Gliding flight

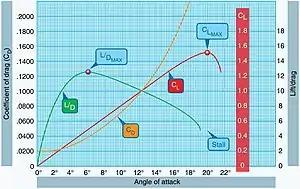
Coefficients of Drag and Lift vs Angle of Attack. Stall speed corresponds to the Angle of Attack at the Maximum Coefficient of Lift

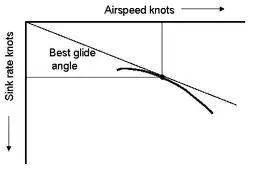
Polar curve showing glide angle for the best glide speed (best L/D). It is the flattest possible glide angle through calm air, which will maximize the distance flown. This airspeed (vertical line) corresponds to the tangent point of a line starting from the origin of the graph. A glider flying faster or slower than this airspeed will cover less distance before landing.

The lift-to-drag ratio, or "L/D ratio", is the amount of lift generated by a wing or vehicle, divided by the drag it creates by moving through the air. A higher L/D ratio leads to a better glide slope angle, or glide ratio.